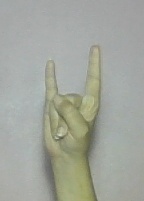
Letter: la